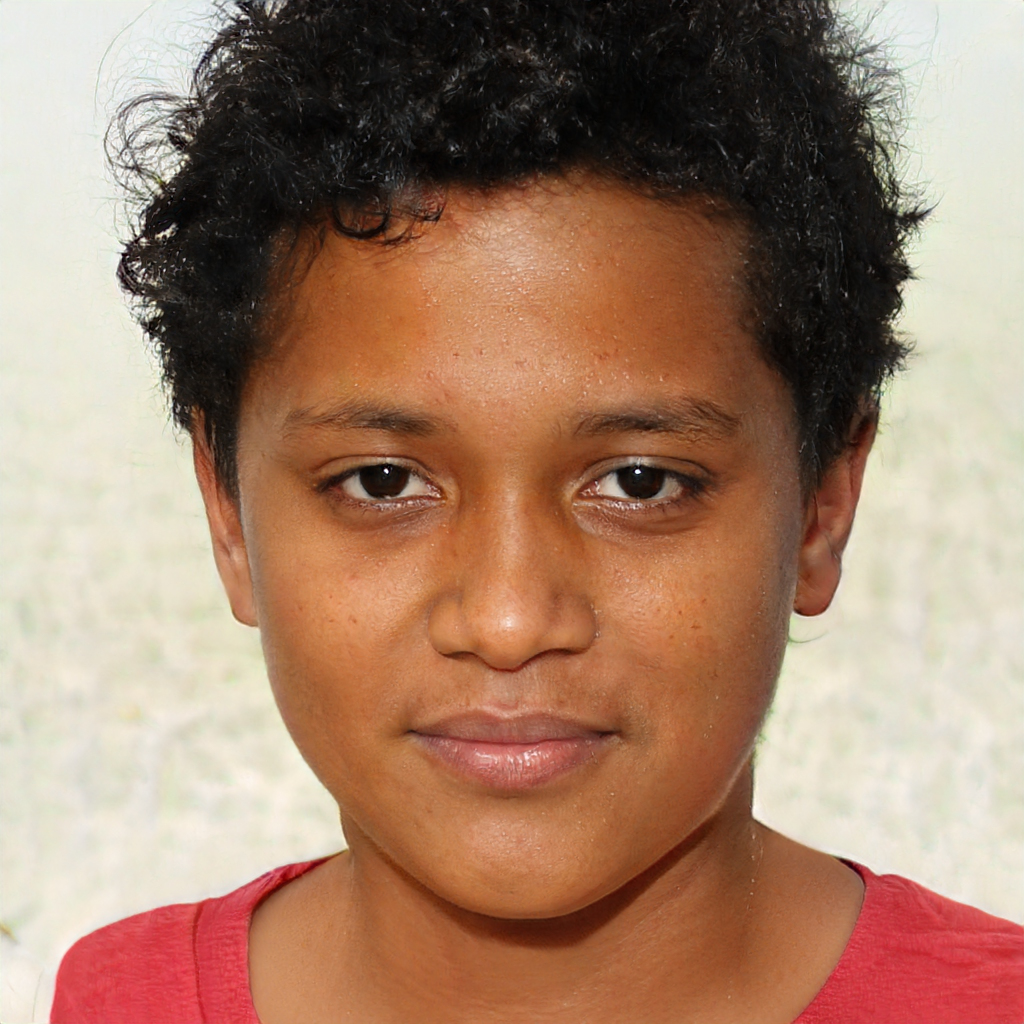
Gender: Male